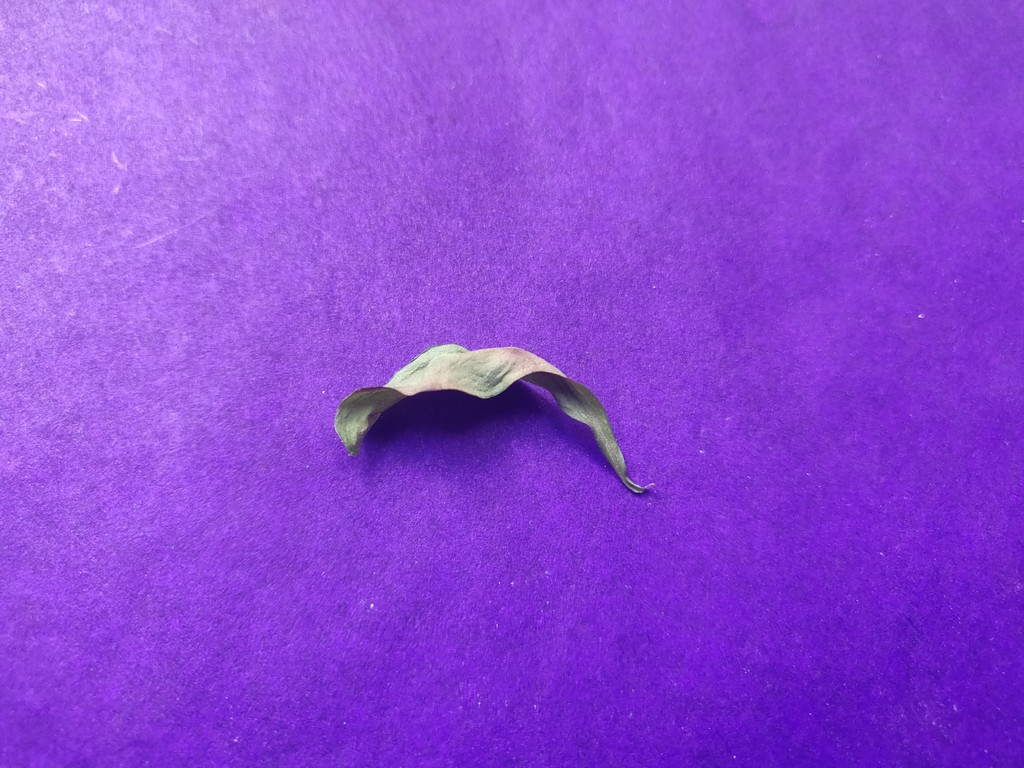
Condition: Dried
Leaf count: single
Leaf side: unknown